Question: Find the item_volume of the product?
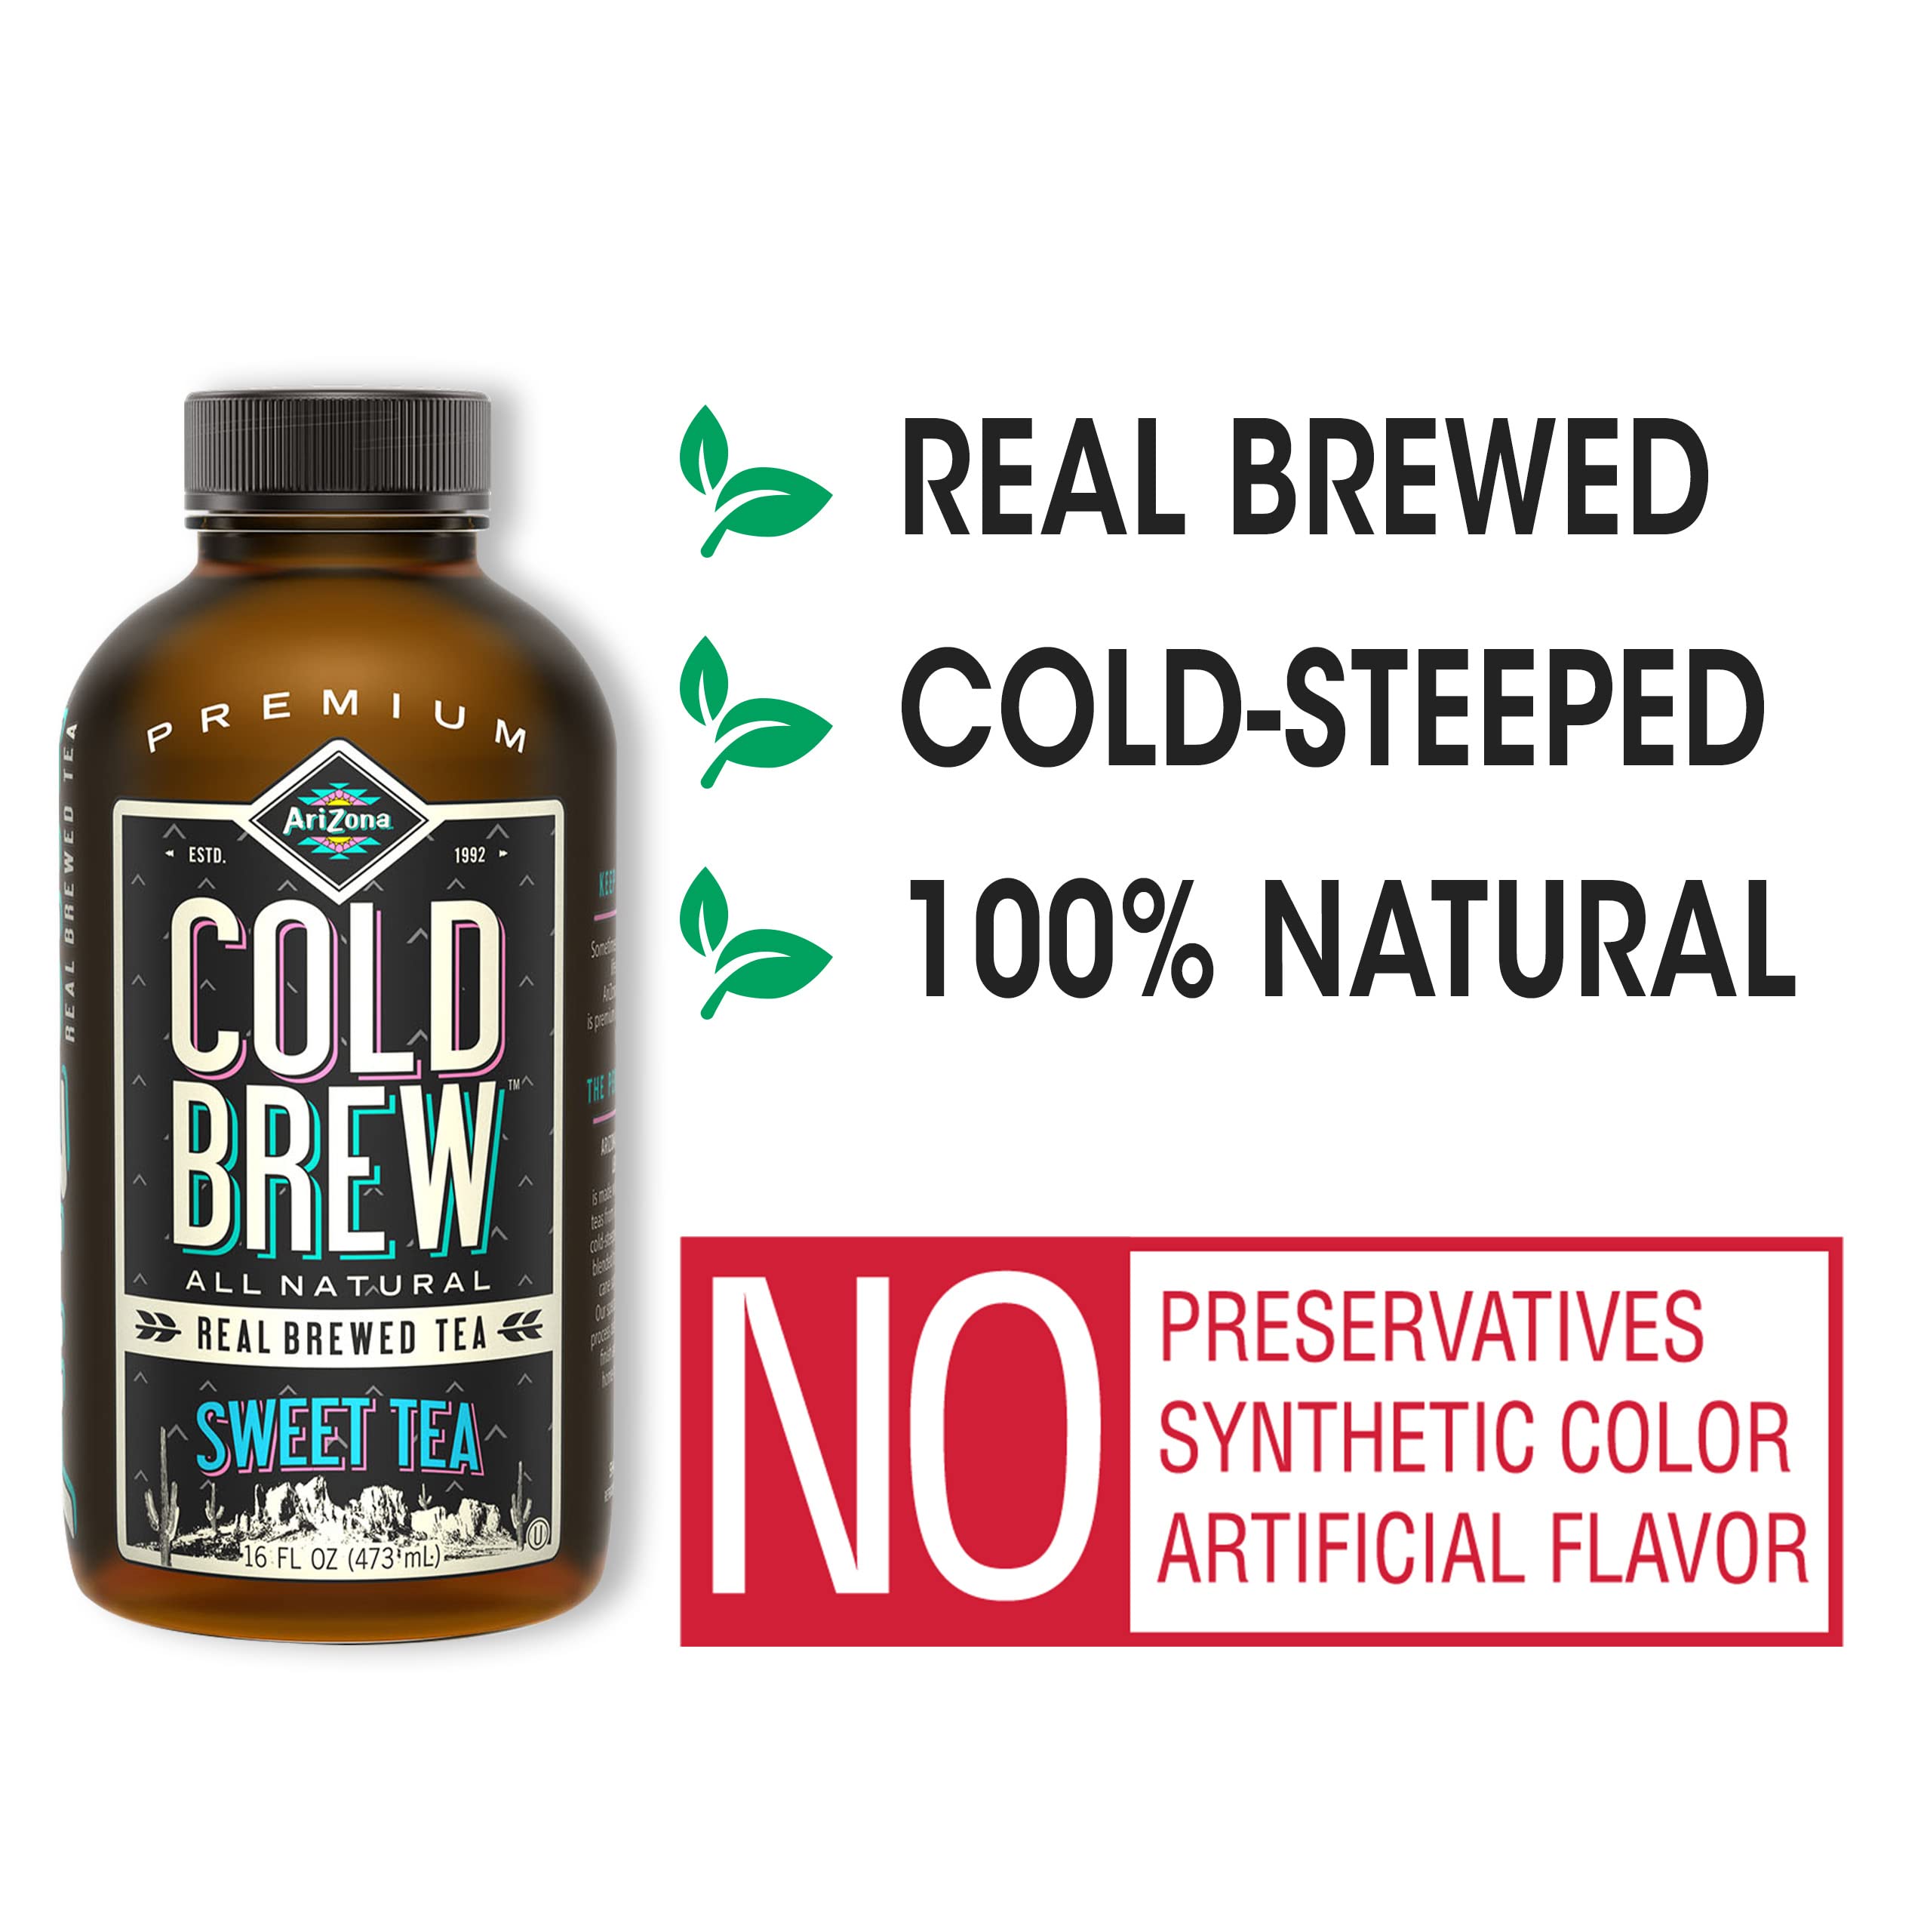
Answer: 16.0 fluid ounce